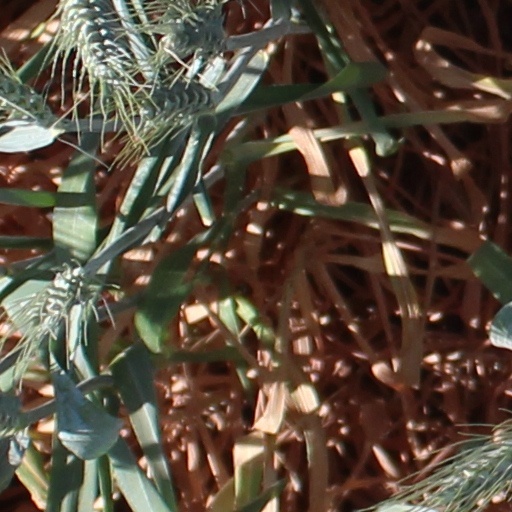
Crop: wheat